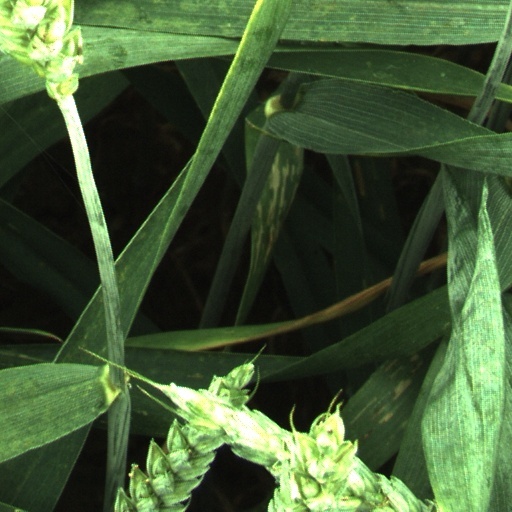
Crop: wheat